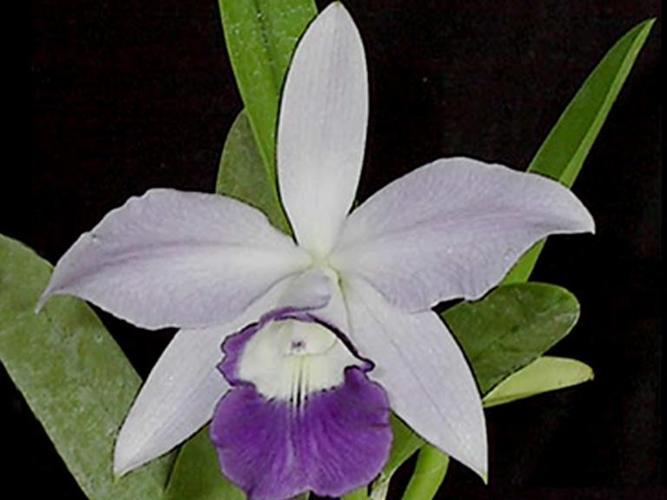
Label: ruby-lipped cattleya